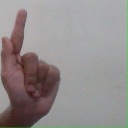
अक्षर: ळ